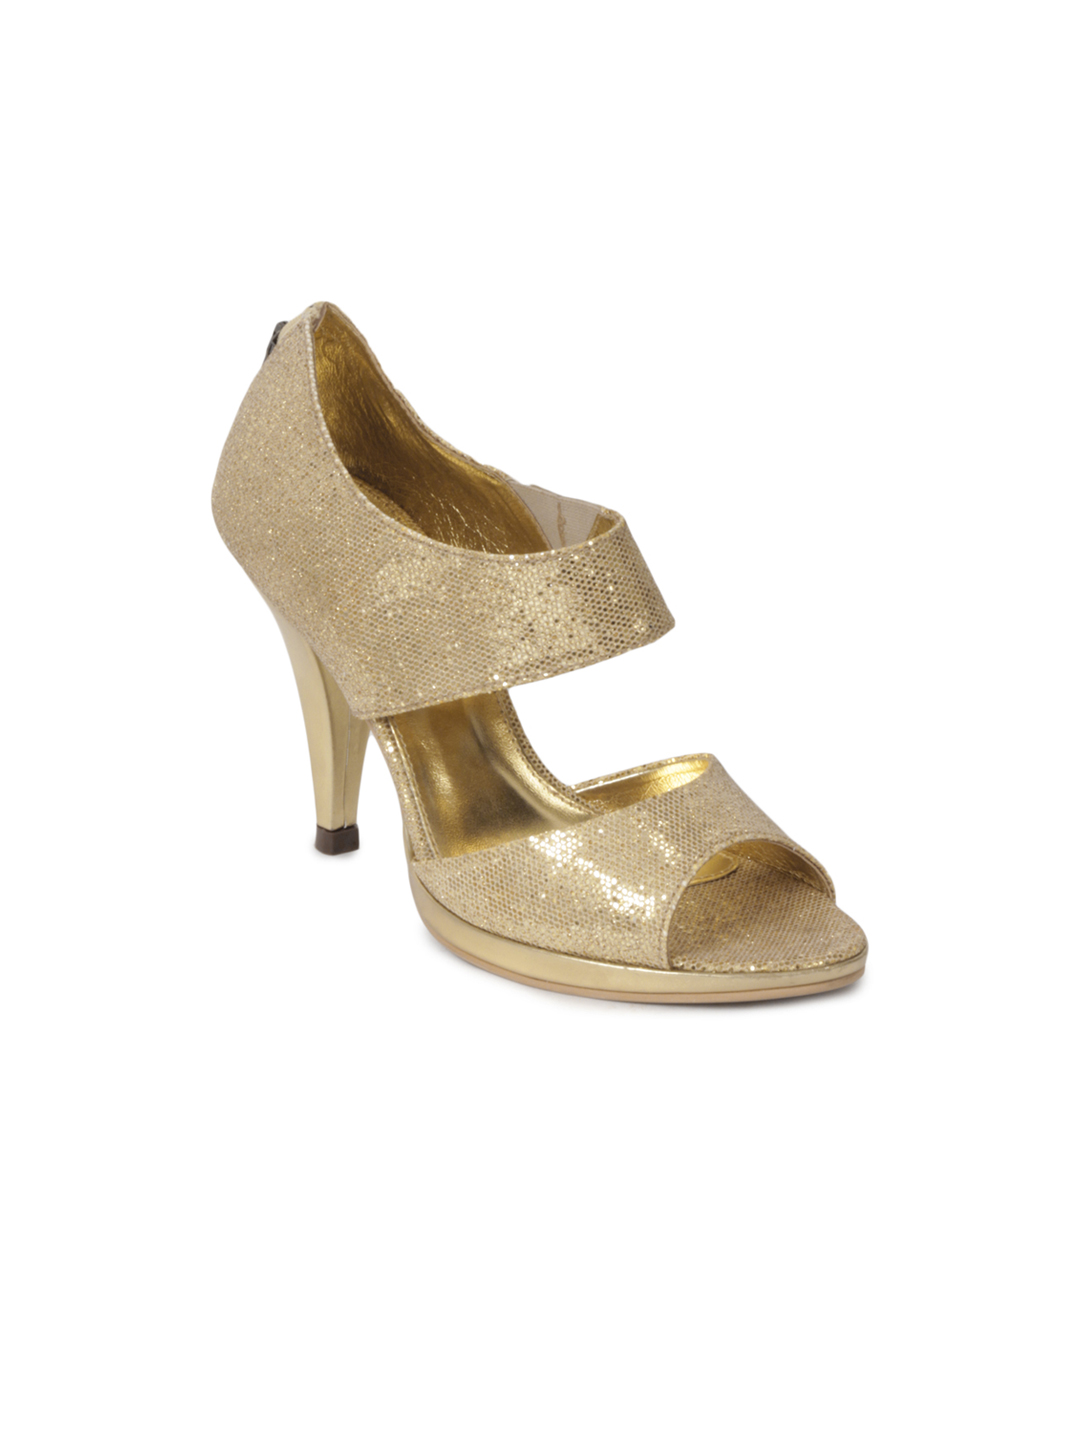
Catwalk Women Gold Heels
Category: Footwear / Shoes / Heels
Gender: Women
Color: Gold
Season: Winter 2015
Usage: Casual